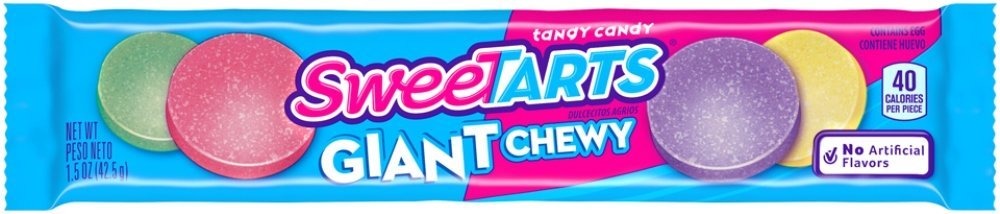
Item Name: GIANT CHEWY SWEETARTS
Bullet Point: 4 flavors: Apple, Cherry, Grape and Lemon.
Product Description: Assorted tangy fruit flavor chewy sweetart disks. These come in 4 flavors Apple, Cherry, Grape and Lemon.
Value: 72.0
Unit: Count

Price: 21.215